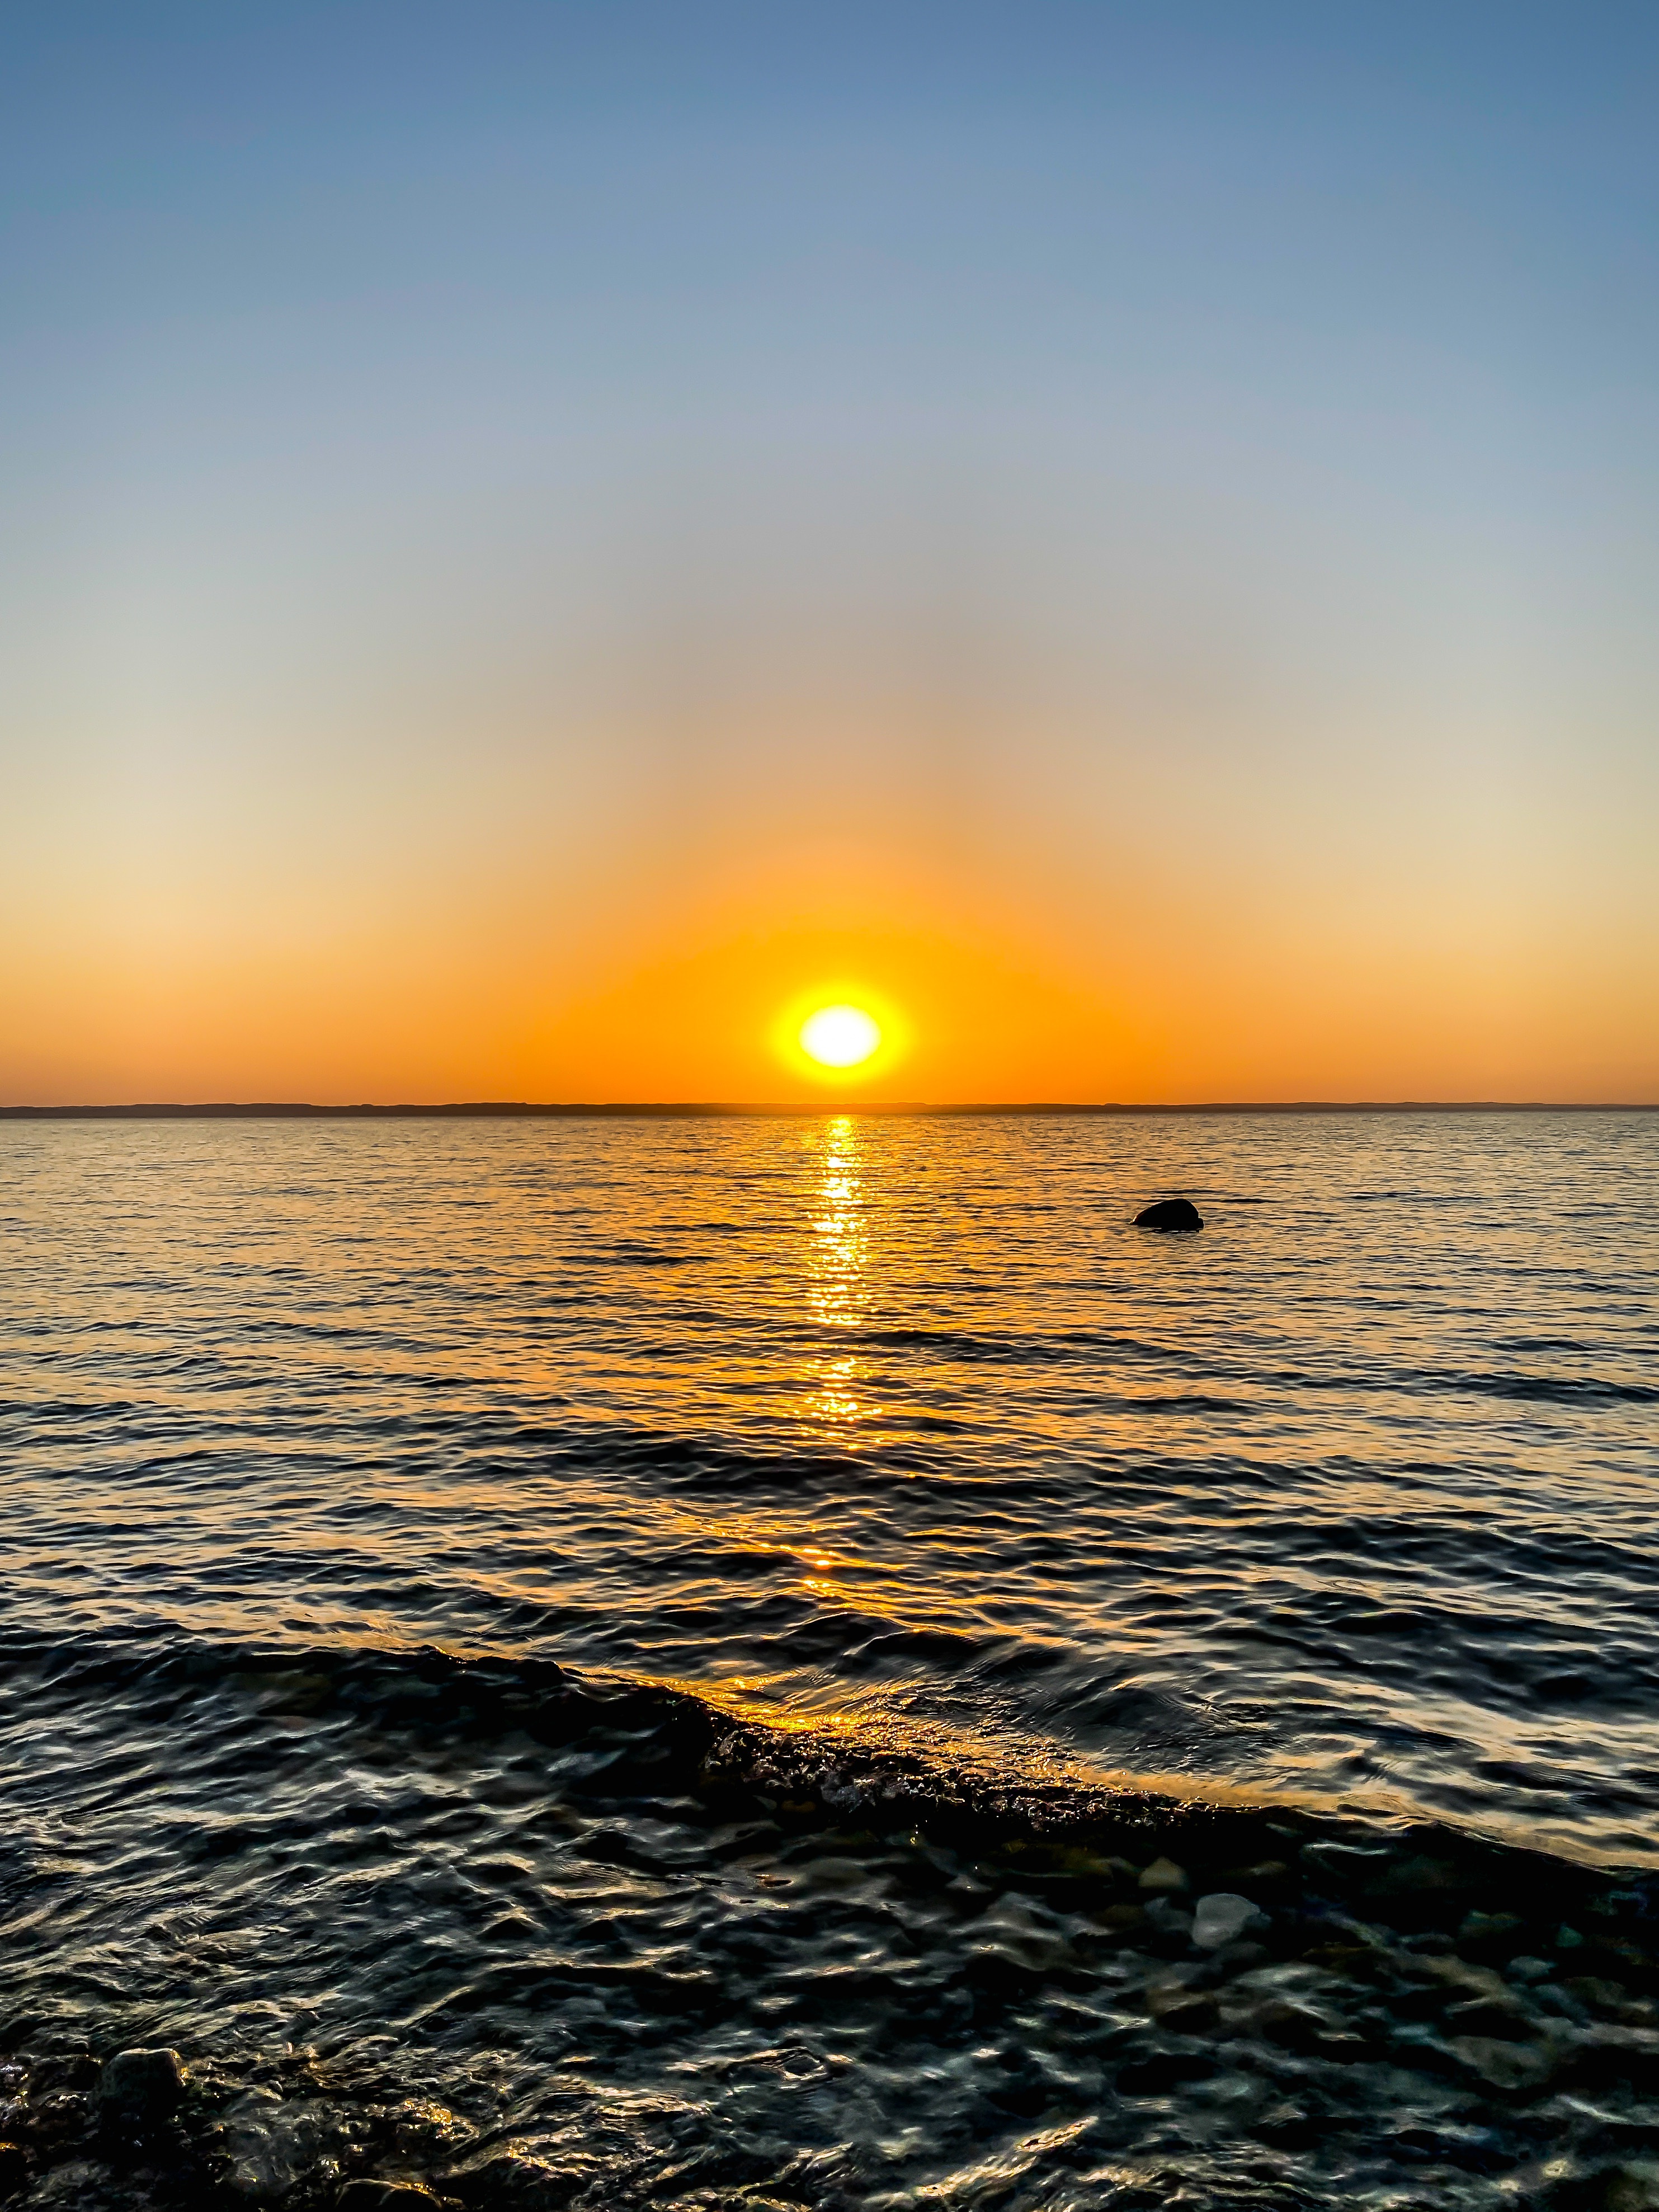
natural, water, sky, water resources, liquid, afterglow, fluid, natural landscape, astronomical object, red sky at morning, amber, dusk, sunrise, beach, lake, sunset, cloud, waterway, wind wave, landscape, sun, heat, horizon, reflection, sound, dawn, ocean, evening, wave, coast, cumulus, art, tropics, tide, sea